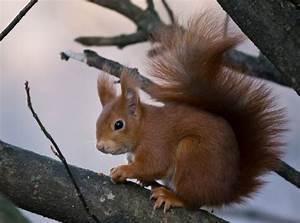
squirrel